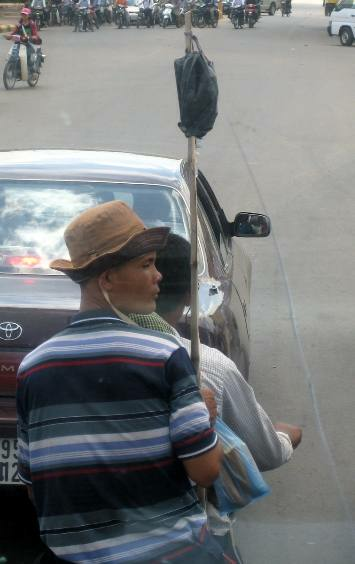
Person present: Yes